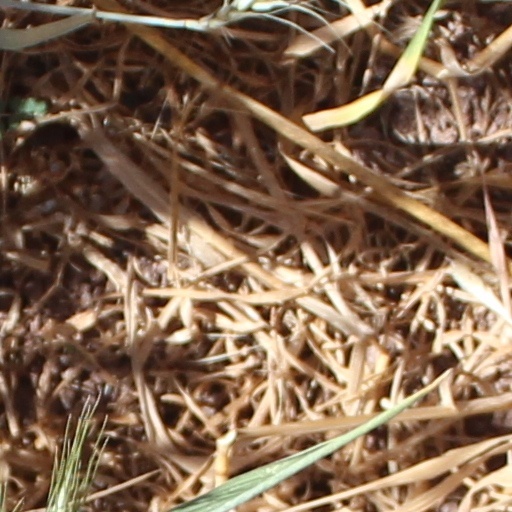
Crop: wheat